Line integral convolution

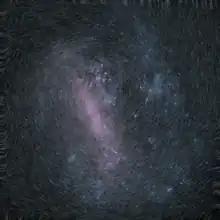
Image of the Large Magellanic Cloud, one of the nearest galaxies to our Milky Way, created with LIC

In scientific visualization, line integral convolution (LIC) is a method to visualize a vector field (such as fluid motion) at high spatial resolutions. The LIC technique was first proposed by Brian Cabral and Leith Casey Leedom in 1993.